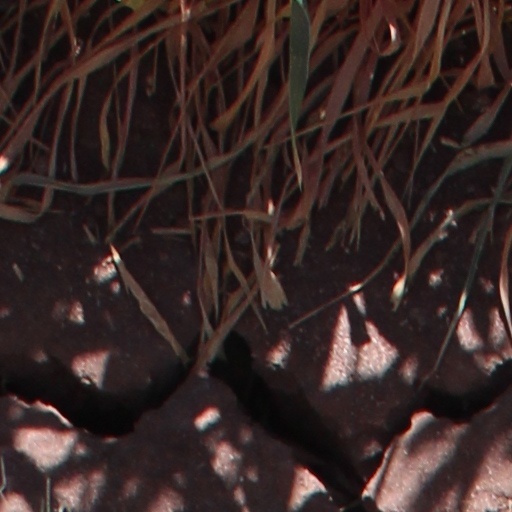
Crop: wheat